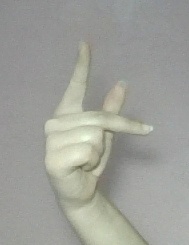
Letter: dha